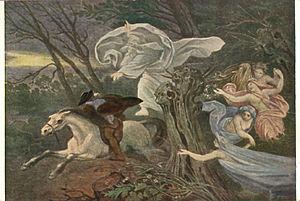
Le Roi des aulnes est un poème de Johann Wolfgang von Goethe écrit en 1782. Le thème s'origine dans le danois où le roi des aulnes est nommé Ellerkonge. Le mot Elrkönig est né d'une traduction fautive du mot danois Eller en allemand comme aulne.
La fée, être légendaire issu des croyances populaires, est abondamment représentée dans l'art et la littérature. Les premières remontent à l'Occident médiéval, époque qui voit la naissance littéraire des fées Morgane, Viviane, ou encore Mélusine, toutes issues de traditions orales plus anciennes, grâce à des auteurs comme Marie de France et Chrétien de Troyes. Leur succès est éclipsé par les thèmes de la mythologie greco-romaine à l'arrivée de la Renaissance, mais les fées connaissent à nouveau une vague de popularité grâce au Songe d'une nuit d'été de William Shakespeare à la fin du XVIᵉ siècle, puis dans les contes de fées des XVIIᵉ et XVIIIᵉ siècles. Au XIXᵉ, le romantisme littéraire, et la renaissance celtique profitent à nouveau aux fées. La collecte des traditions folkloriques, l'intérêt pour les mythes, contes et légendes gagnent toute l'Europe, de même que les créations originales incluant des personnages féeriques. L'époque victorienne voit la naissance de la peinture féerique. Le XXᵉ siècle et ses productions « d'une extraordinaire richesse » incluent notamment la fée Clochette, devenue une icône de la culture populaire, mais aussi de nombreux films des studios Disney.